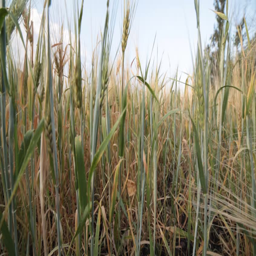
field with ripe ears of wheat .